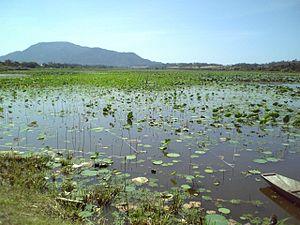
Cet article recense les zones humides du Japon concernées par la convention de Ramsar.